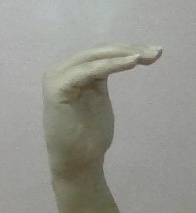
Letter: haa